The Phantom President

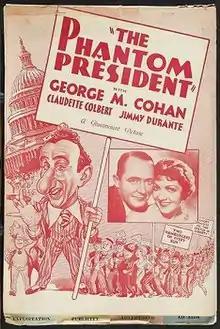

The Phantom President is a 1932 American pre-Code musical comedy and political satire film. It was directed by Norman Taurog, starred George M. Cohan, Claudette Colbert, and Jimmy Durante, with songs by Richard Rodgers (music) and Lorenz Hart (lyrics).